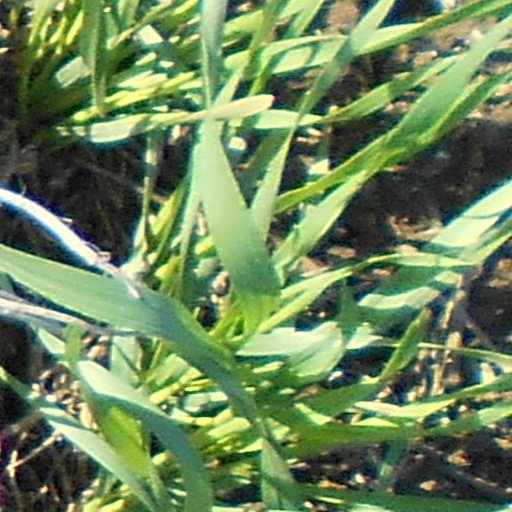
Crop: wheat